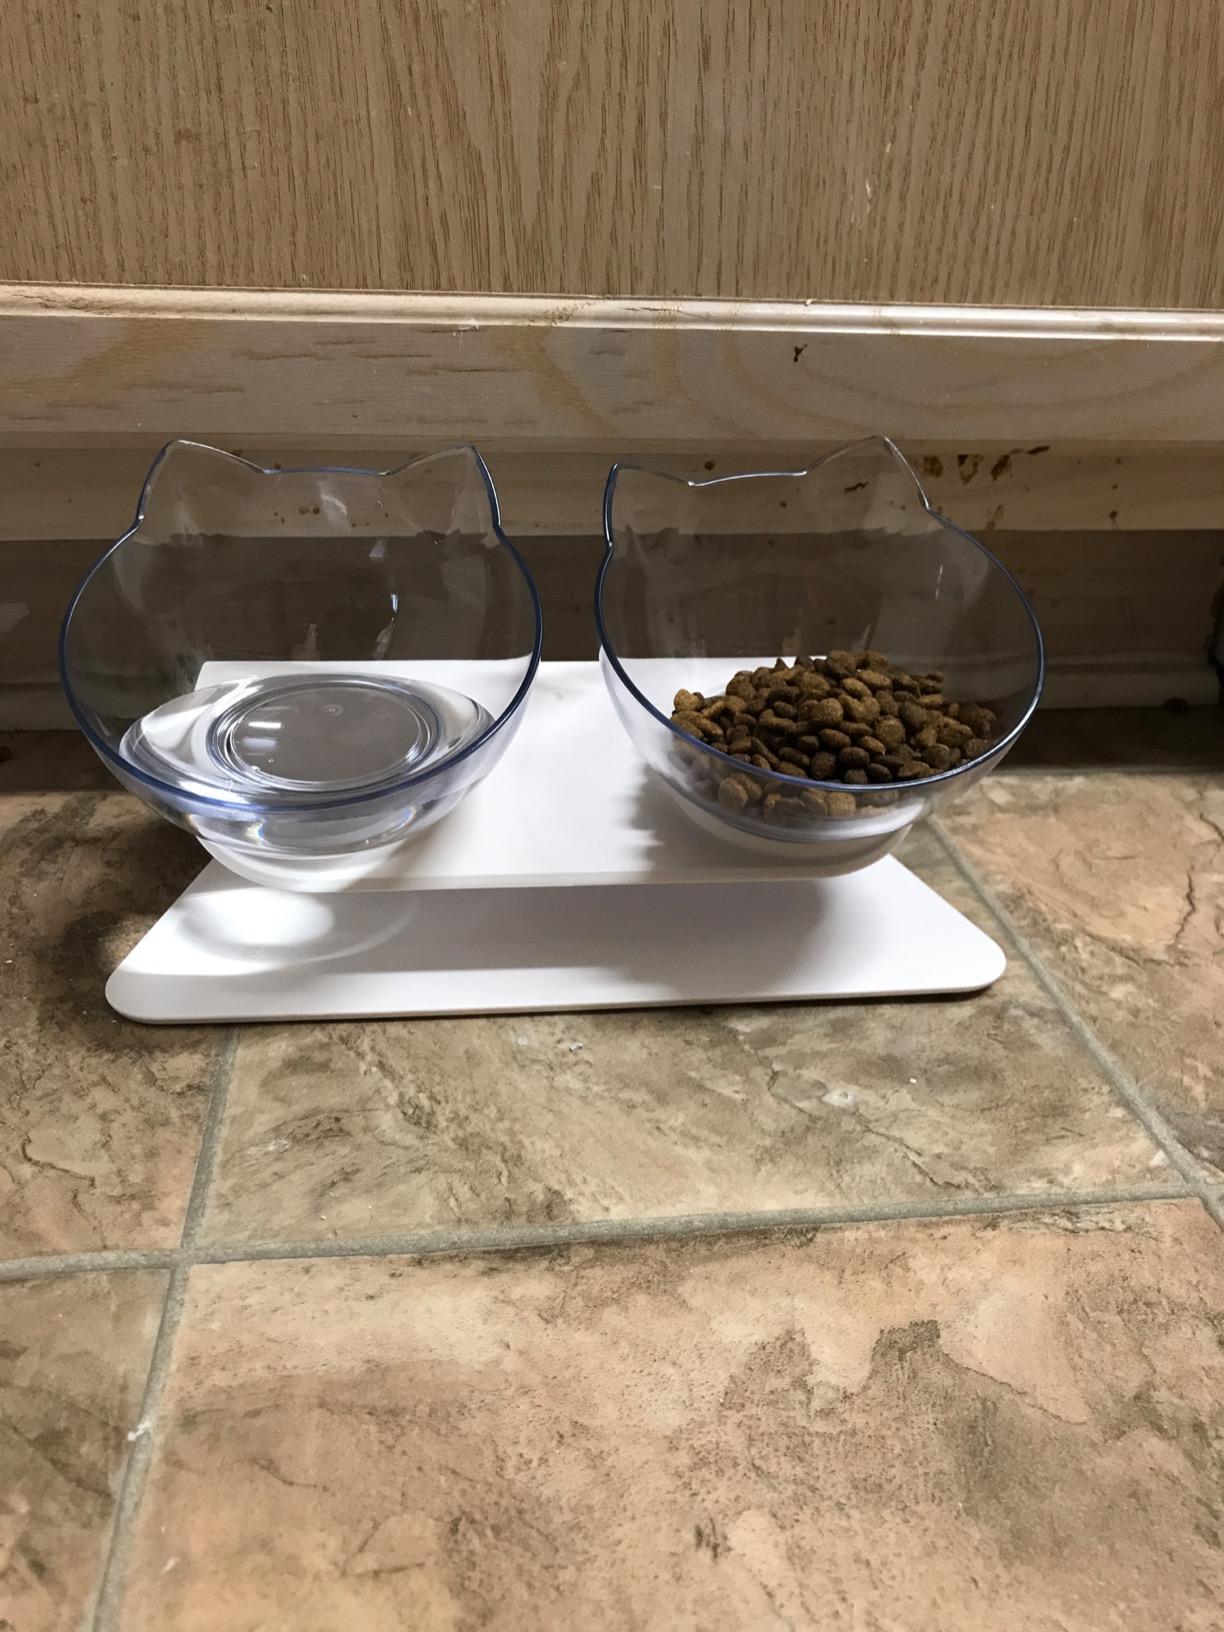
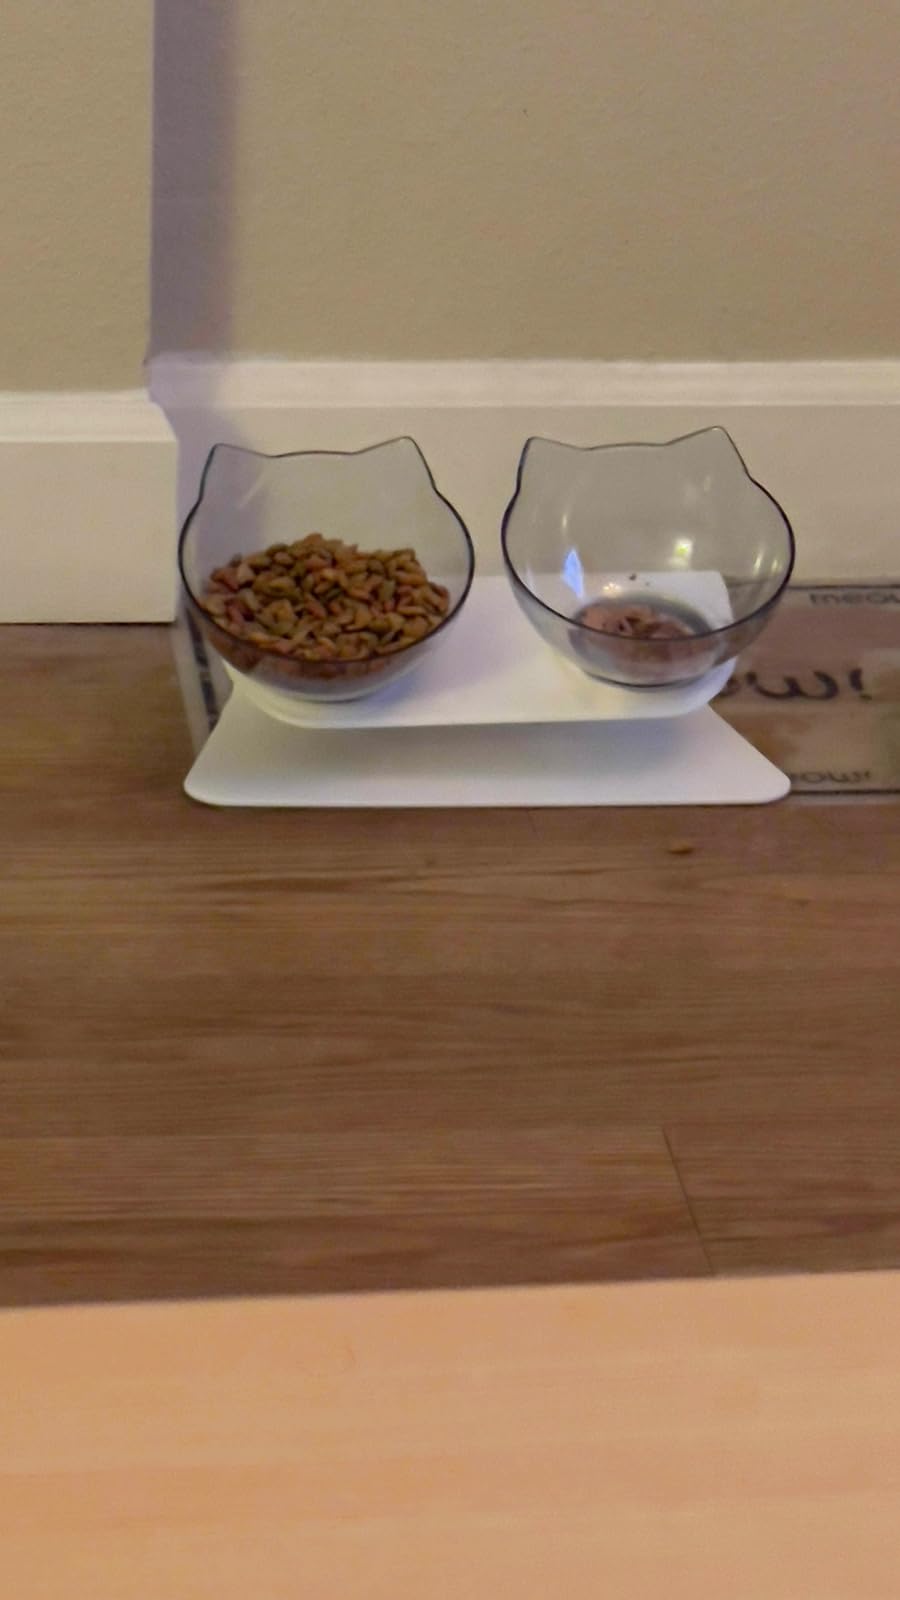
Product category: items_bowl
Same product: yes